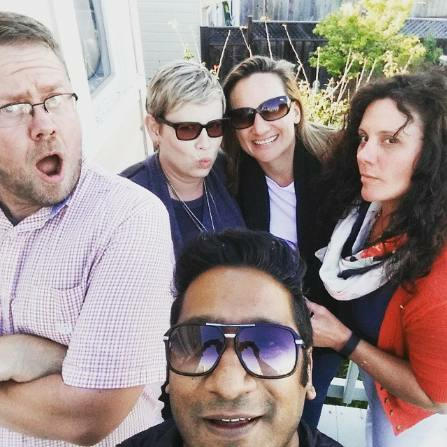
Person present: Yes